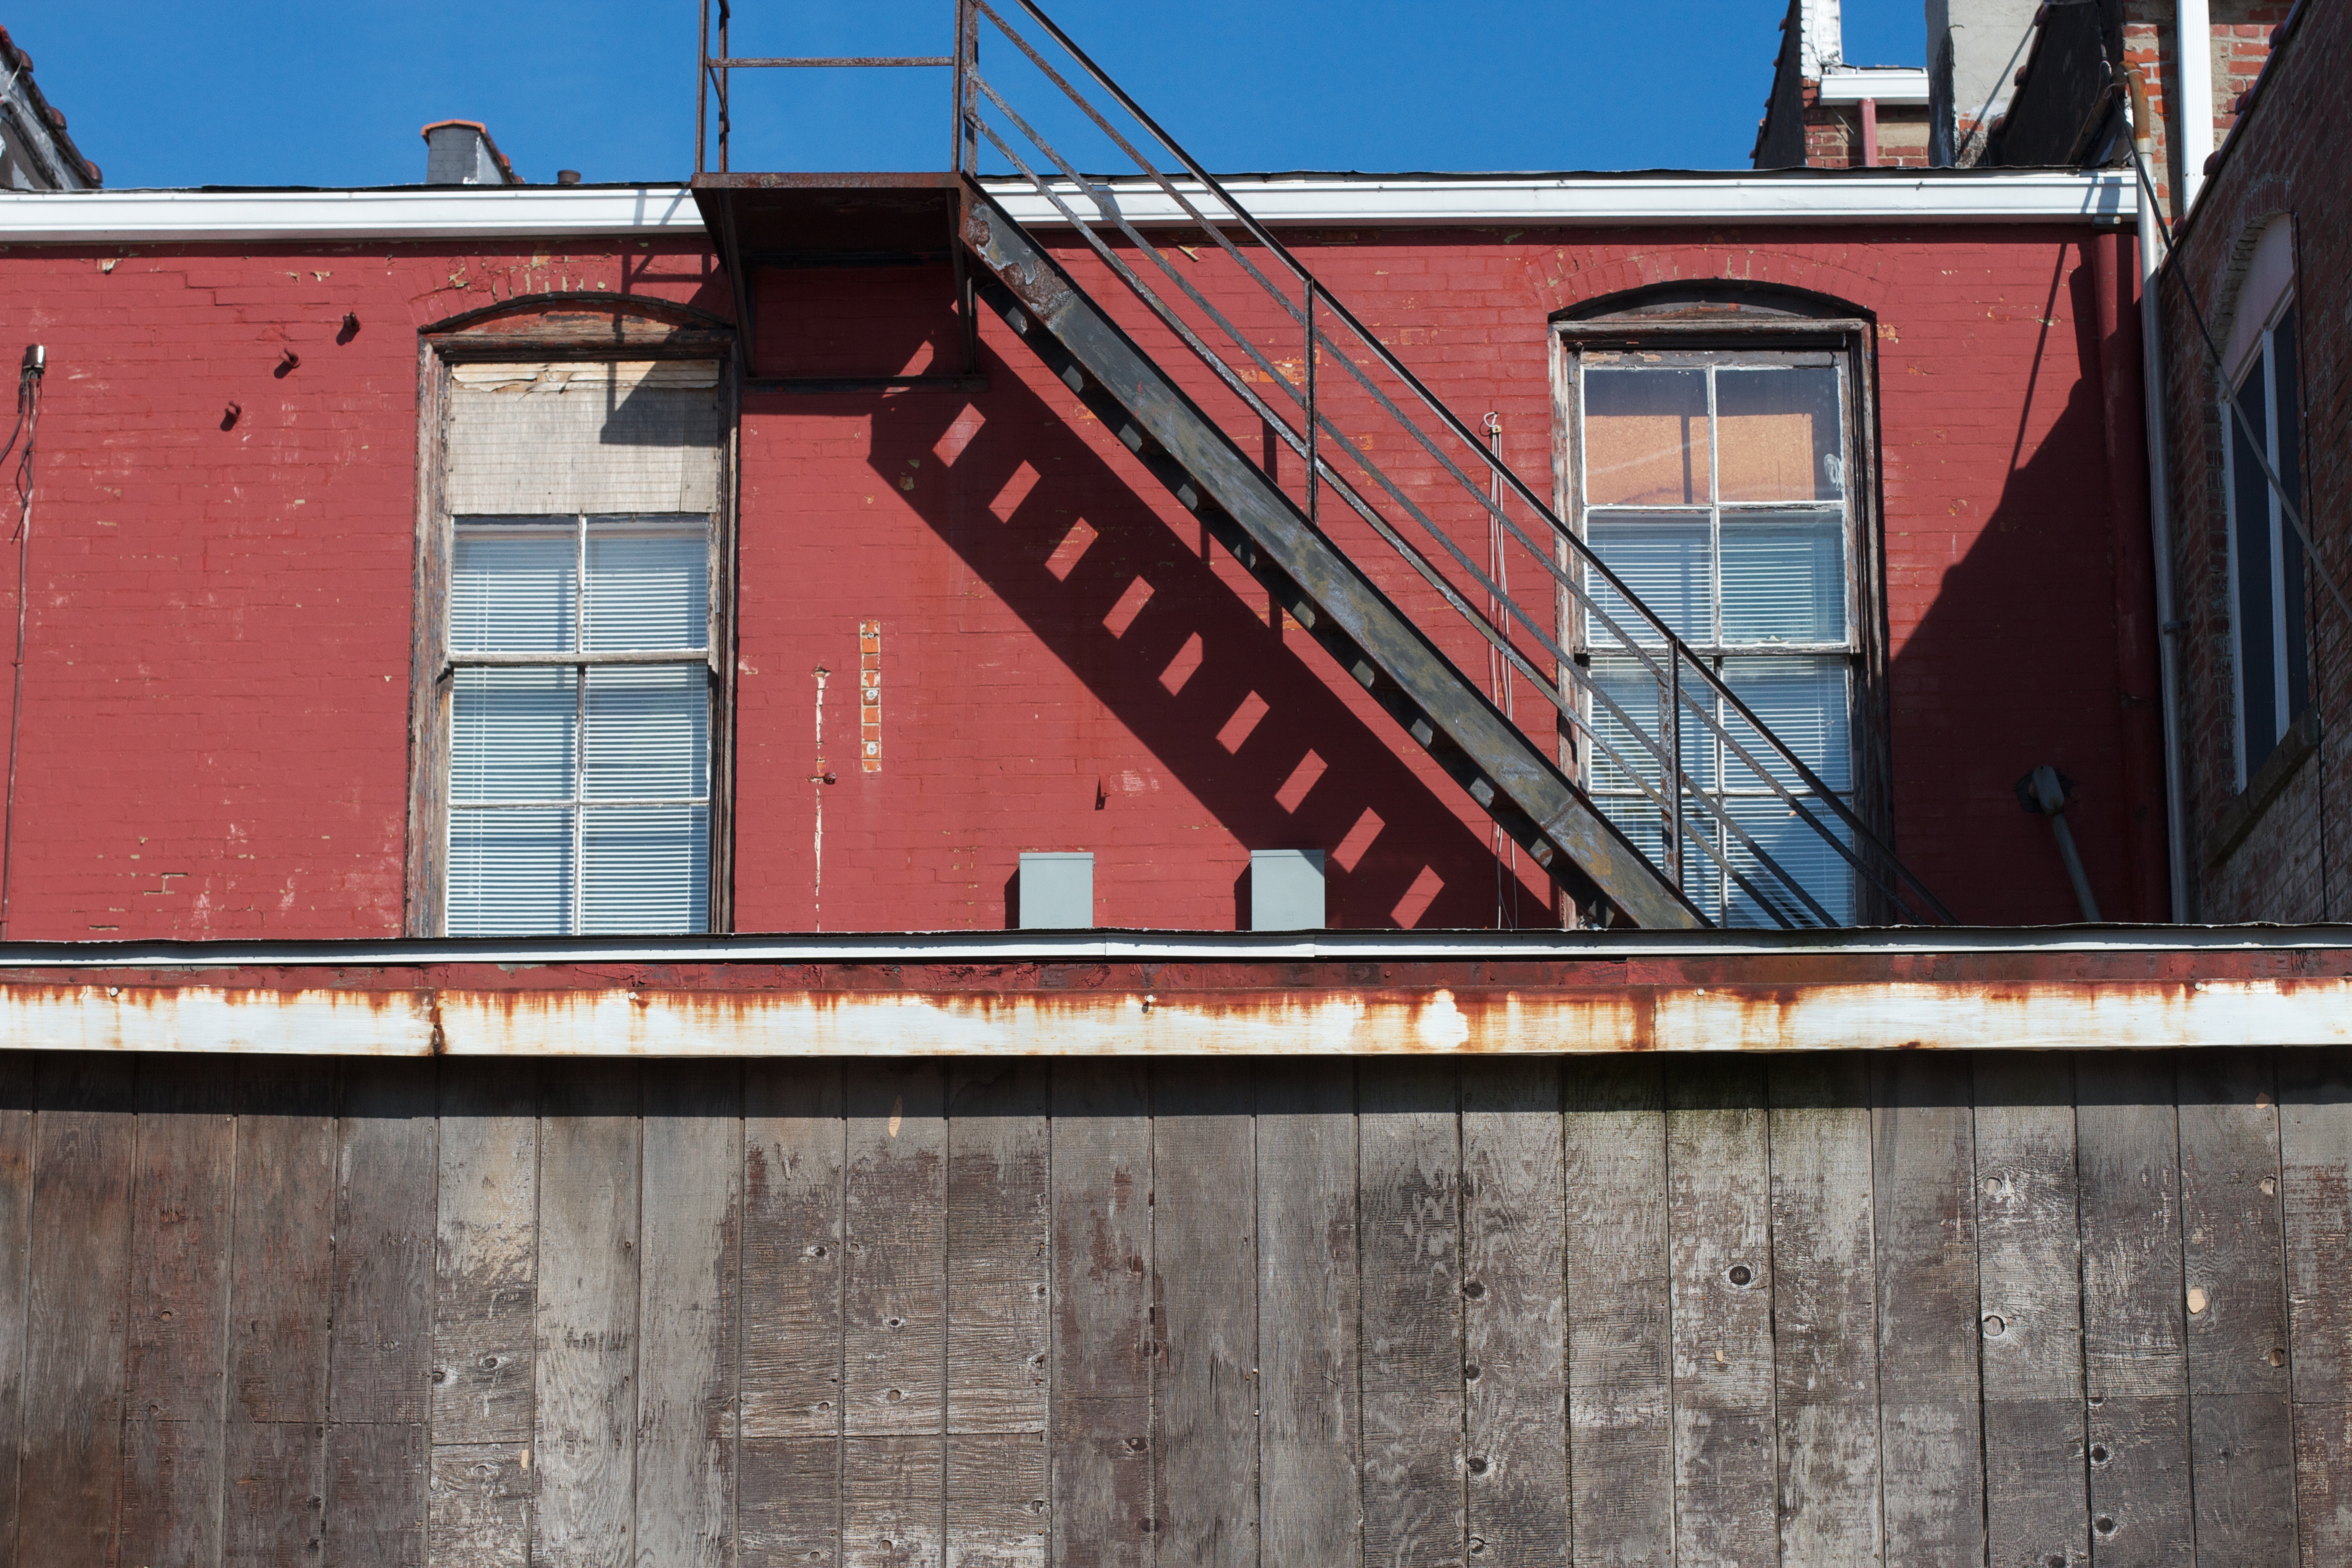
architecture, wood, house, wall, transport, red, vehicle, color, facade, art, urban area